Castle Pinckney Light

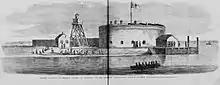
Castle Pinckney from an 1861 illustration in Frank Leslie's Weekly

Castle Pinckney Light is a former lighthouse on Shutes' Folly Island in Charleston Harbor, Charleston County, South Carolina.